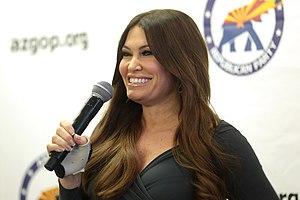
Kimberly Ann Guilfoyle est une avocate américaine, procureure, et une personnalité de la télévision. Guilfoyle était procureure à San Francisco et à Los Angeles, en Californie. Elle a occupé le poste de procureure adjointe du district de San Francisco de 2000 à 2004.